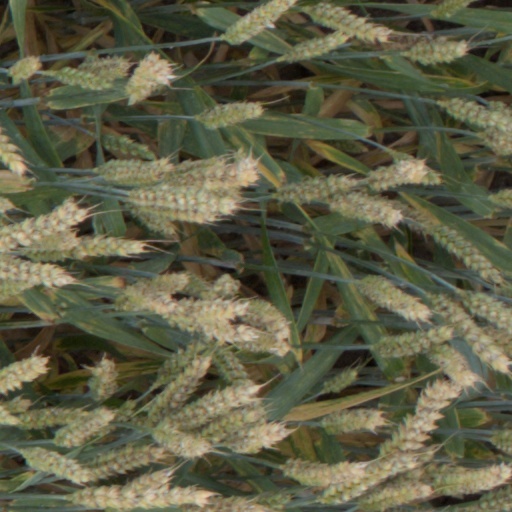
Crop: wheat